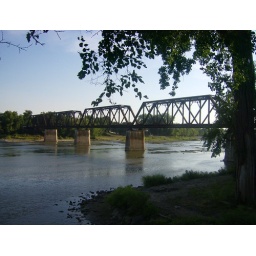
An abandoned rail road bridge crossing the Maumee River located in Grand Rapids, Ohio.